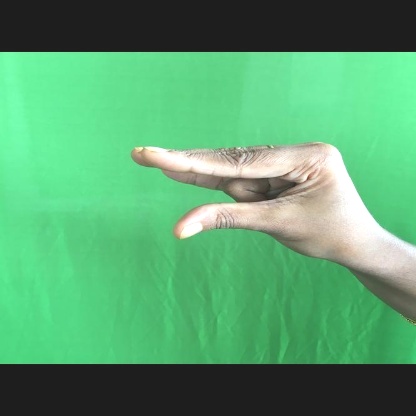
Mudra: Kangulam